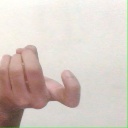
अक्षर: ज